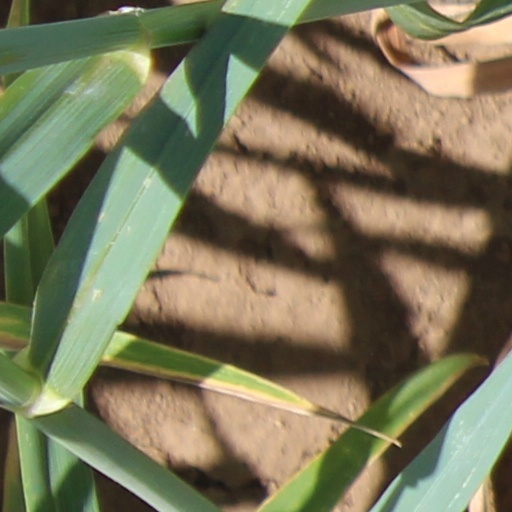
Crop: wheat